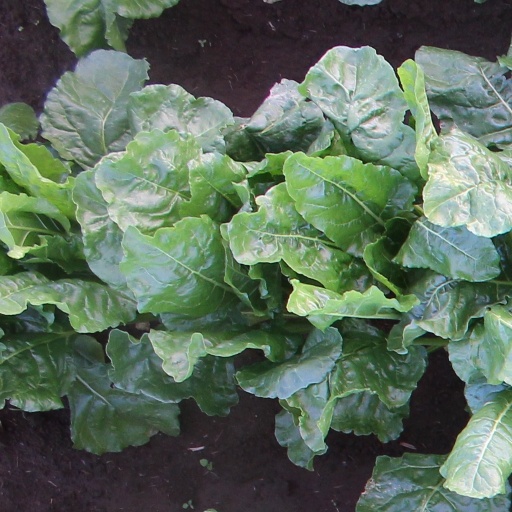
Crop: sugar beet